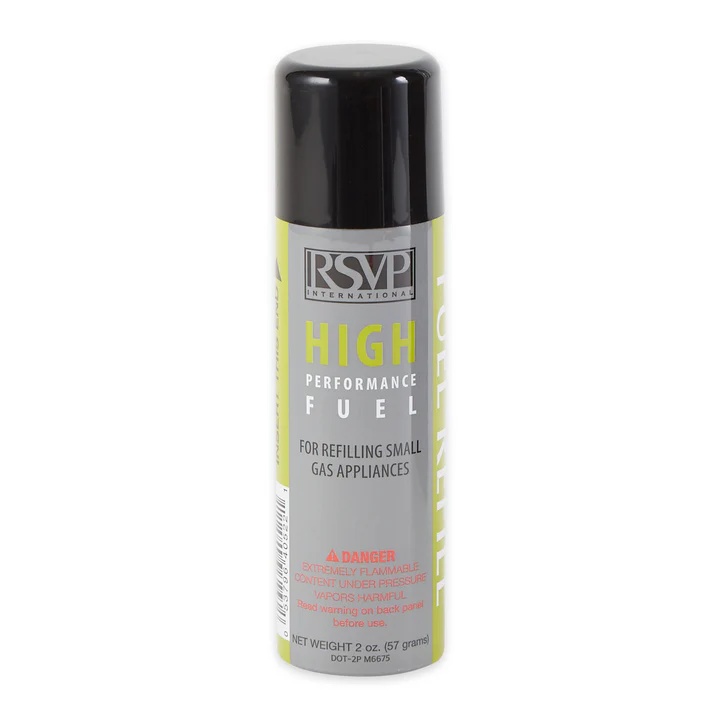
BUTANE FUEL 2OZ
Brand: RSVP INTERNATIONAL,INC.
2-ounce fuel refill. Isobutane fuel refill for culinary torch. Matches perfectly with a culinary torch. Also compatible with the Typhoon Cook's Torch. Compatible with Max Burton and MasterGlow appliances. Does not come with torch. Torch sold separately.
Category: Home & Garden > Kitchen & Dining > Kitchen Appliance Accessories > Fondue Set Accessories > Cooking Gel Fuels > Fondue Fuel Cans